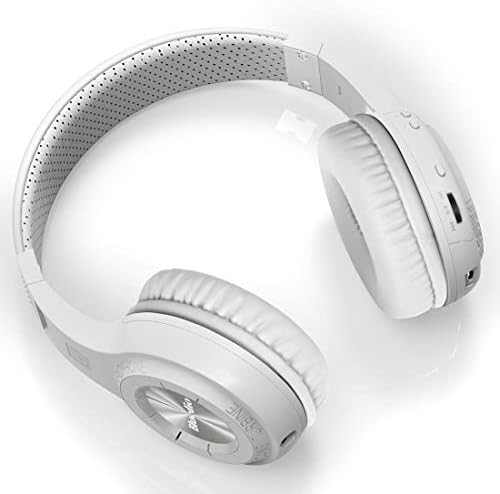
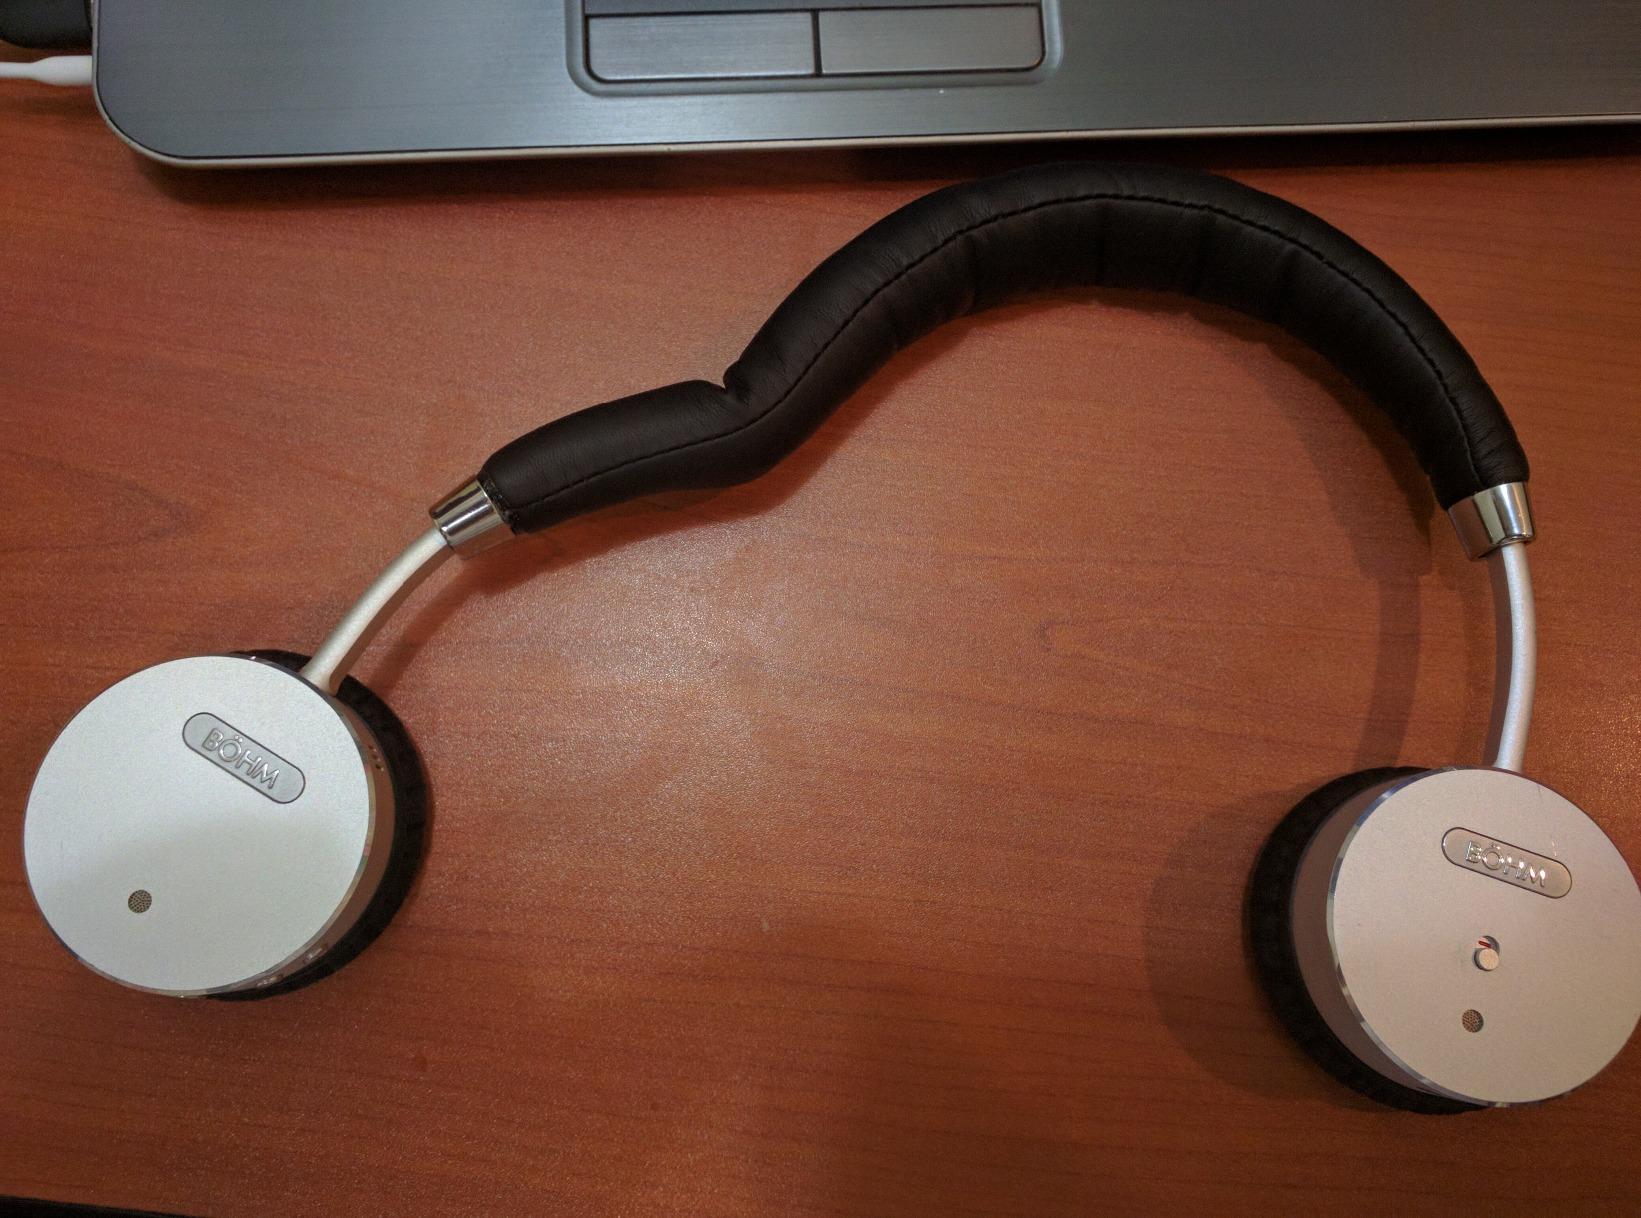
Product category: headphones
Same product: no